Mamadou Soro

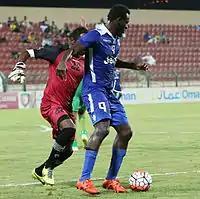
Mamadou Soro FNanga - Al-Nasr S.C.S.C.

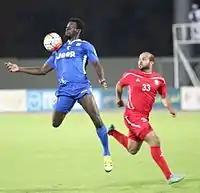
Mamadou Soro Nanga - Oman Professional League

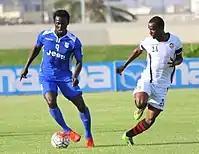
Mamadou Soro Nanga - Oman Professional League Cup

In 2015, he again moved out of Ivory Coast, this time to Oman, where on 12 September 2015, he signed a one-year contract with Salalah-based, Oman Professional League club, Al-Nasr S.C.S.C. He made his Oman Professional League and scored his first goal on 13 September 2015 in the first game of the 2015–16 Oman Professional League in a 2–1 loss against Al-Suwaiq Club and thus also became the first goal-scorer of the 2015–16 Oman Professional League season.